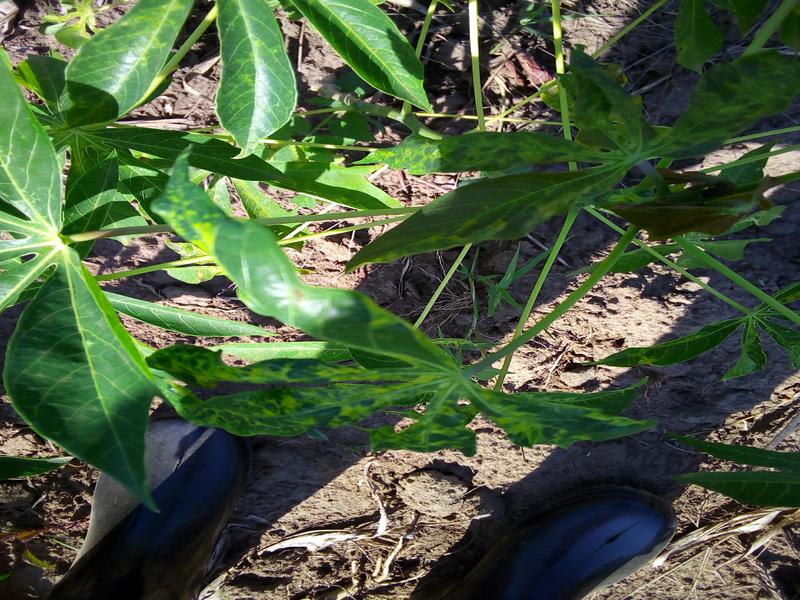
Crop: cassava
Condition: mosaic_disease